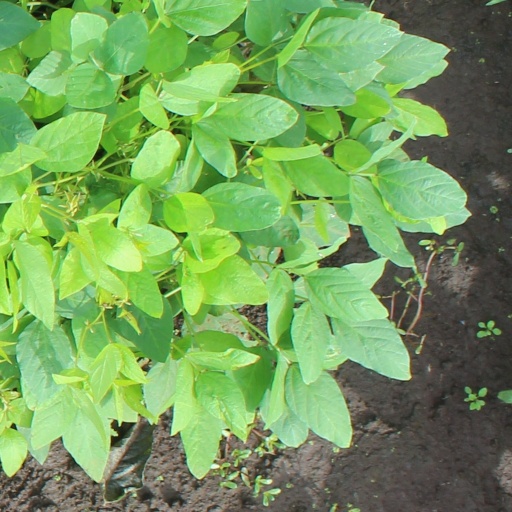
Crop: soybean